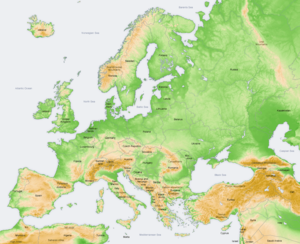
Europa / Geografi
Topografisk kort over Europa
Europa er en verdensdel som strækker sig fra Nordsøen og Atlanterhavet i vest til Uralbjergene i øst; og fra Middelhavet i syd til Nordpolen. Det udgør den vestlige tredjedel af kontinentet Eurasien. Siden 1700-tallet er grænsen mellem Europa og Asien almindeligvis blevet anset for at gå langs Ural; først bjergkæden og derefter floden; Det Kaspiske Hav, Manytj-lavningen nord for Kaukasus, eventuelt Kaukasus-bjergkæden, Sortehavet, Bosporusstrædet, Marmarahavet og Dardanellerne.